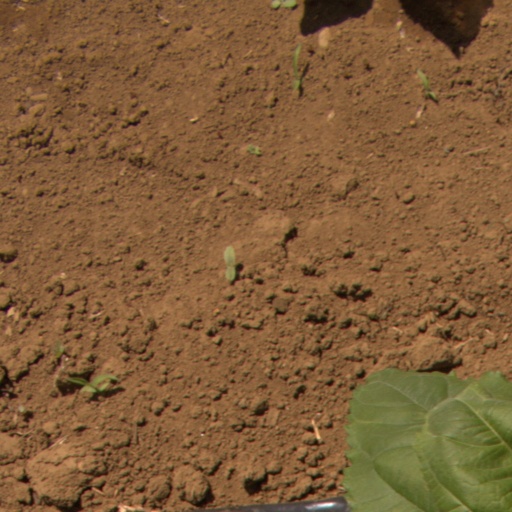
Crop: Jerusalem artichoke